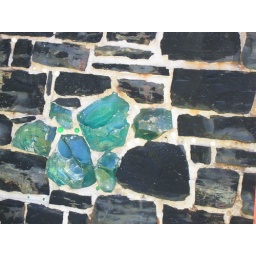
glass culls in coal wall